Seven Sutherland Sisters

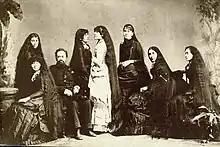
The Seven Sutherland Sisters pose for a publicity photo. When appearing with Barnum & Bailey's, their photos were usually arranged so that their hair touched the floor.

The Seven Sutherland Sisters was a singing group which included the seven daughters of Fletcher and Mary Sutherland of Lockport, New York. They appeared with Barnum and Bailey's from the late 1880s to the early 1900s. Their distinguishing feature was their long hair; publicity about the length and texture of their hair enabled the Sutherlands to create a successful line of patent medicine hair and scalp care products.